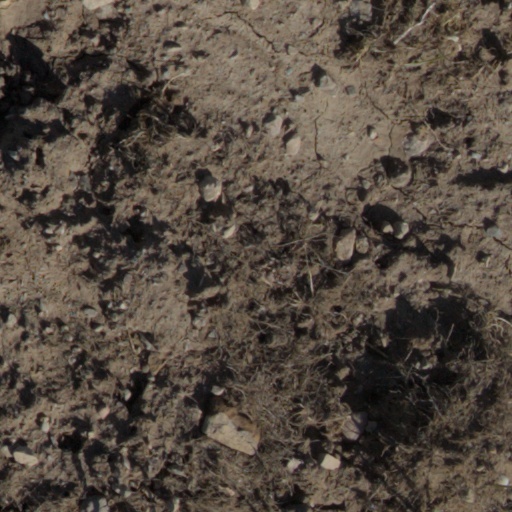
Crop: wheat